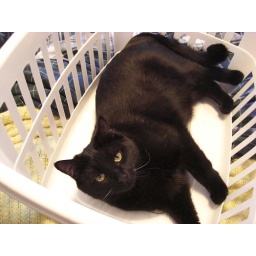
My two cats playing in a laundry basket